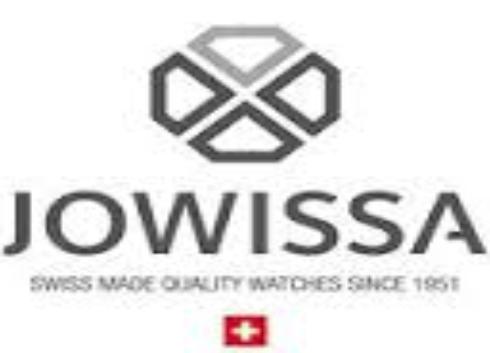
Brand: jowissa
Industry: Electronic